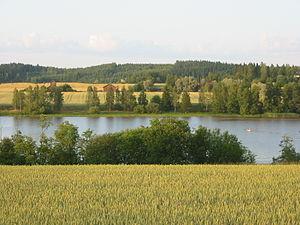
Somero est une ville du sud-ouest de la Finlande, dans la région de Finlande du Sud-Ouest.